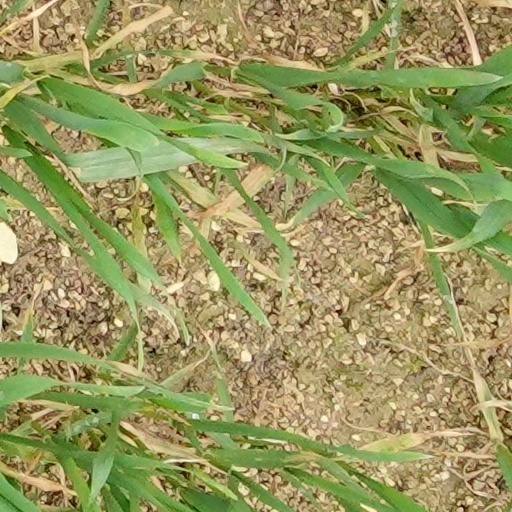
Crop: wheat